Carolina–Duke rivalry

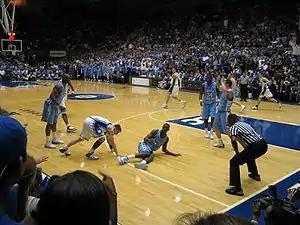
The March 4, 2006 game was the most watched college basketball game in ESPN history.

Duke and North Carolina played their first basketball game on January 24, 1920. The two teams have met at least twice a year since then. The games frequently determine the Atlantic Coast Conference (ACC) champion; since the ACC's founding in 1953, Duke and Carolina have combined to win or share 49 ACC regular season titles (77.7% of the total) and 38 tournament titles (59.4% of the total), including 15 of 16 from 1996 to 2011. The final game of the regular season for both schools alternates between Chapel Hill and Durham and has been played in Cameron Indoor Stadium since 1940 and the Dean E. Smith Center since 1986.